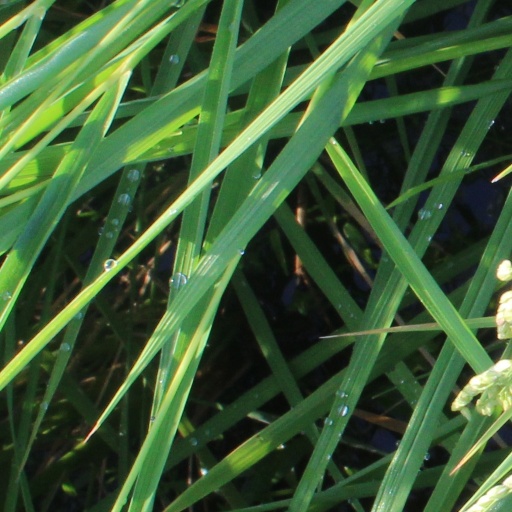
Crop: rice